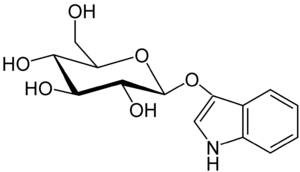
L'indoxyle est un composé chimique de formule brute C₈H₇NO. C'est un dérivé de l'indole, précurseur naturel ou synthétique de l'indigotine, la molécule principale de la teinture d'indigo.
L'indigotier, indigo des teinturiers ou indigo des Indes, est un arbuste des régions chaudes de la famille des Fabacées dont les feuilles sont utilisées pour la préparation de la teinture d'indigo.
L'indican est un composé organique incolore naturellement présent dans les plantes de la famille des Indigofera. C'est un précurseur de l'indigotine, la principale molécule de la teinture indigo.